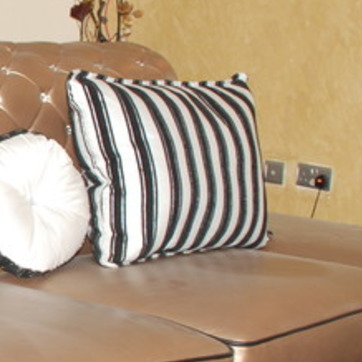
Material: fabric